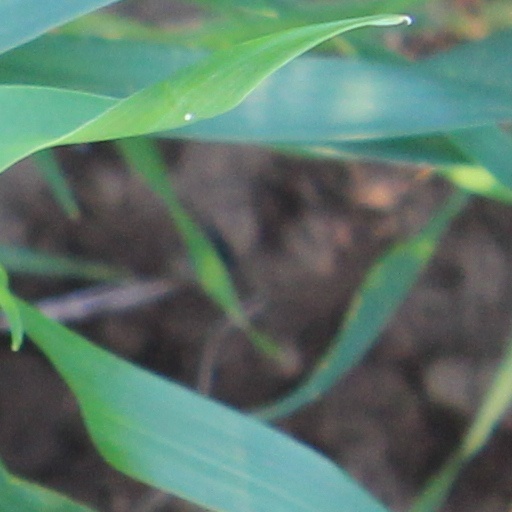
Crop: wheat